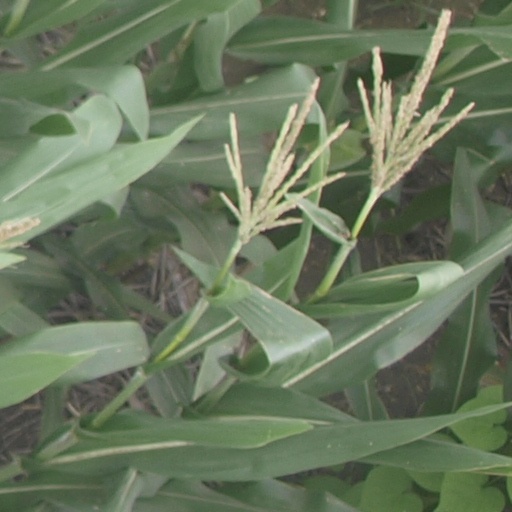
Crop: maize; corn